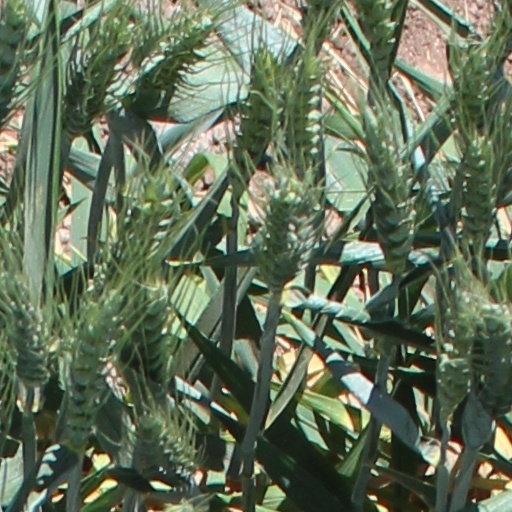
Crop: wheat